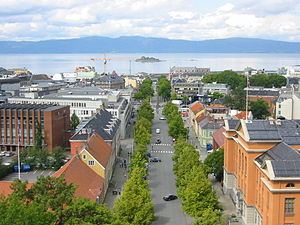
Munkegata (Trondheim) / Specielle bygninger med adresse Munkegata / Nedre del
Munkegata set fra tårnet i Nidarosdomen (2004).
Munkegata i Trondheim er den centrale akse og byens hovedgade i Cicignons byplan fra 1681. Den løber fra Nidarosdomen til havnen ved Ravnkloa, og har Munkholmen som forsvindingspunkt ude i fjorden. Gaden blev anlagt med en bredde på 60 alen, allé og et stort torv på midten. Munkegata er en af yderest få gader i Norge med præg af en avenue.